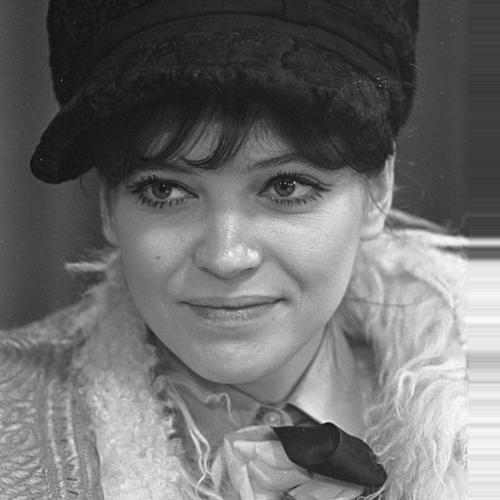
Age: 27